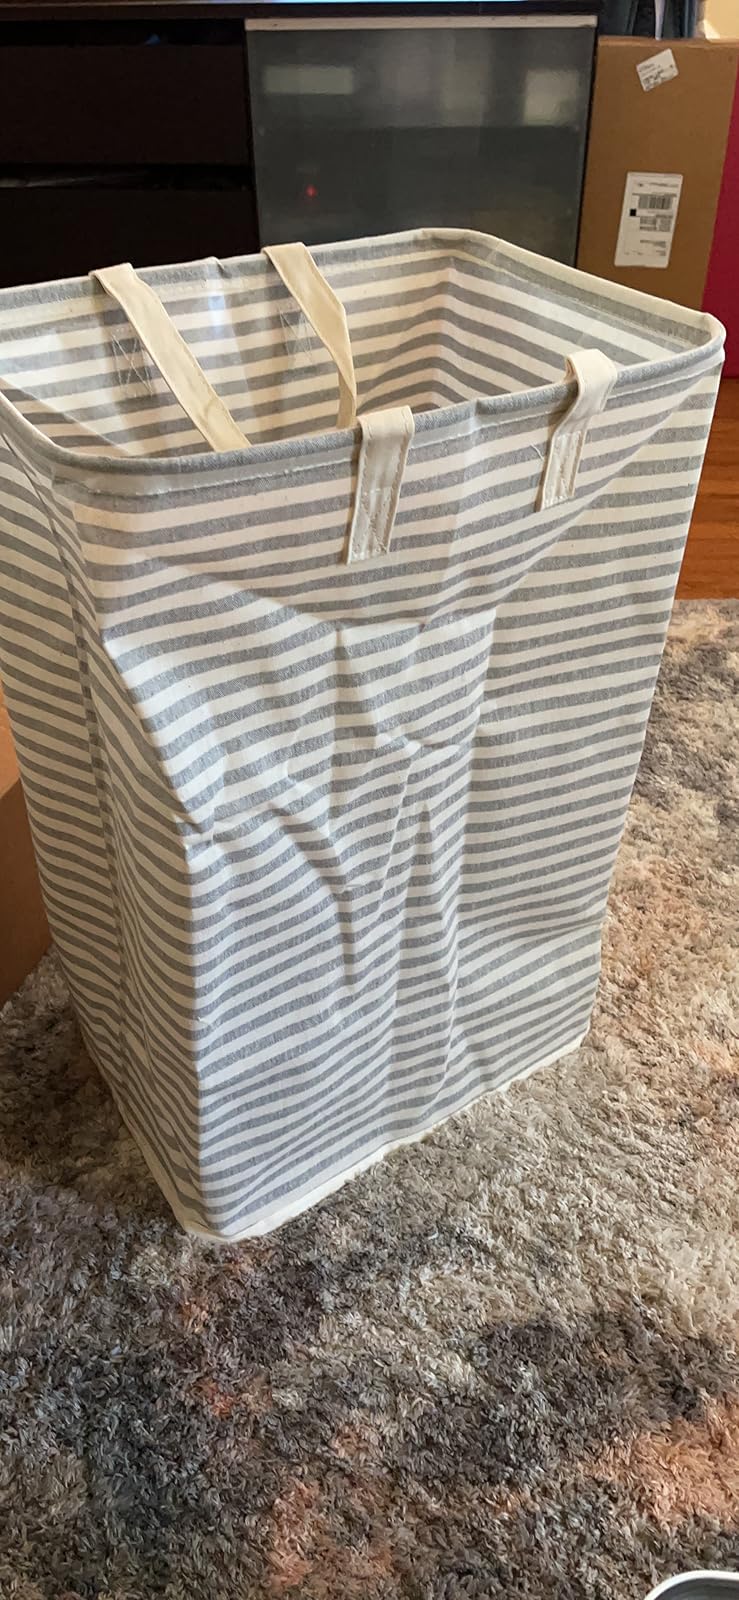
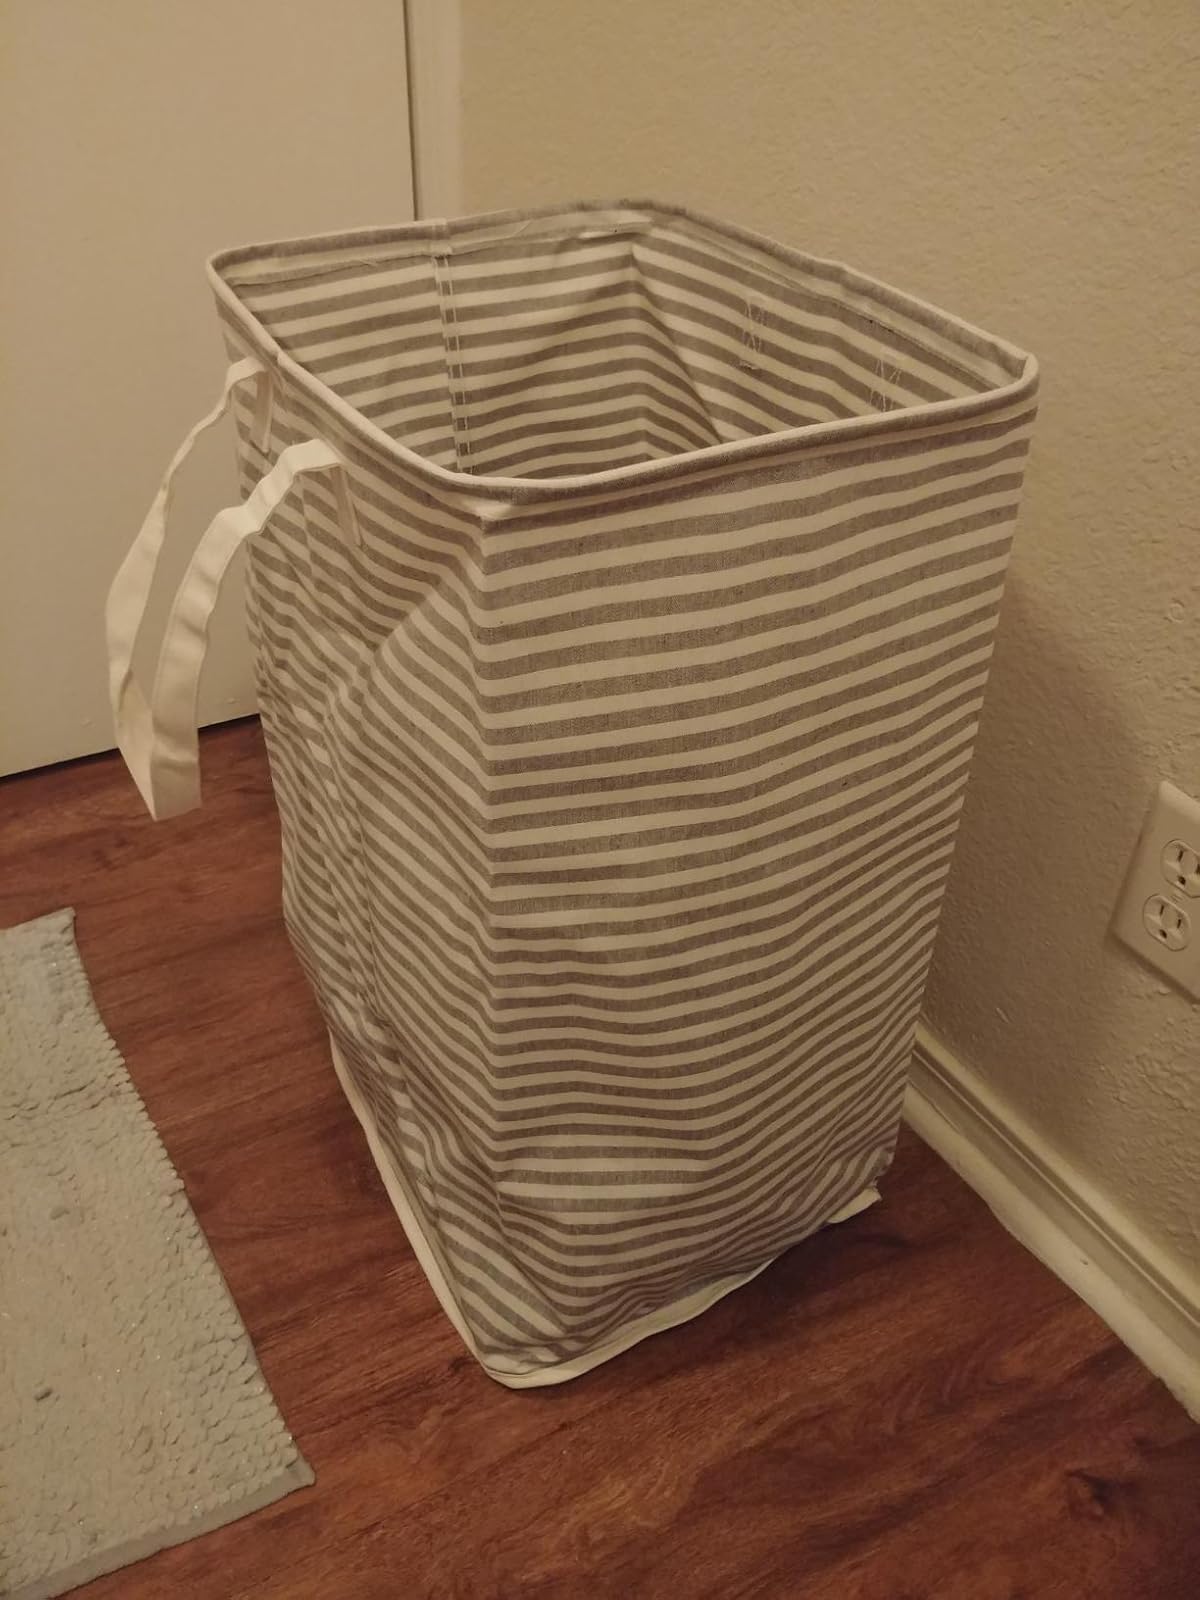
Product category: items_hamper
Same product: yes